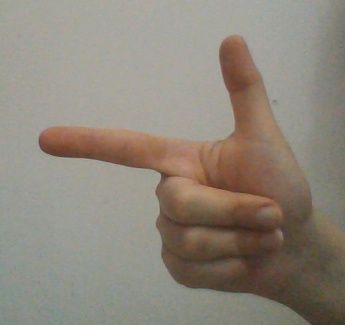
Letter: yaa